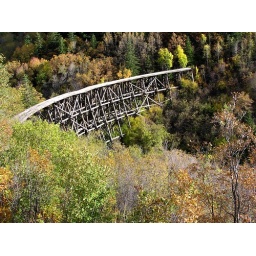
This old wooden train trestle is located in the mountains near Cloudcroft, NM.